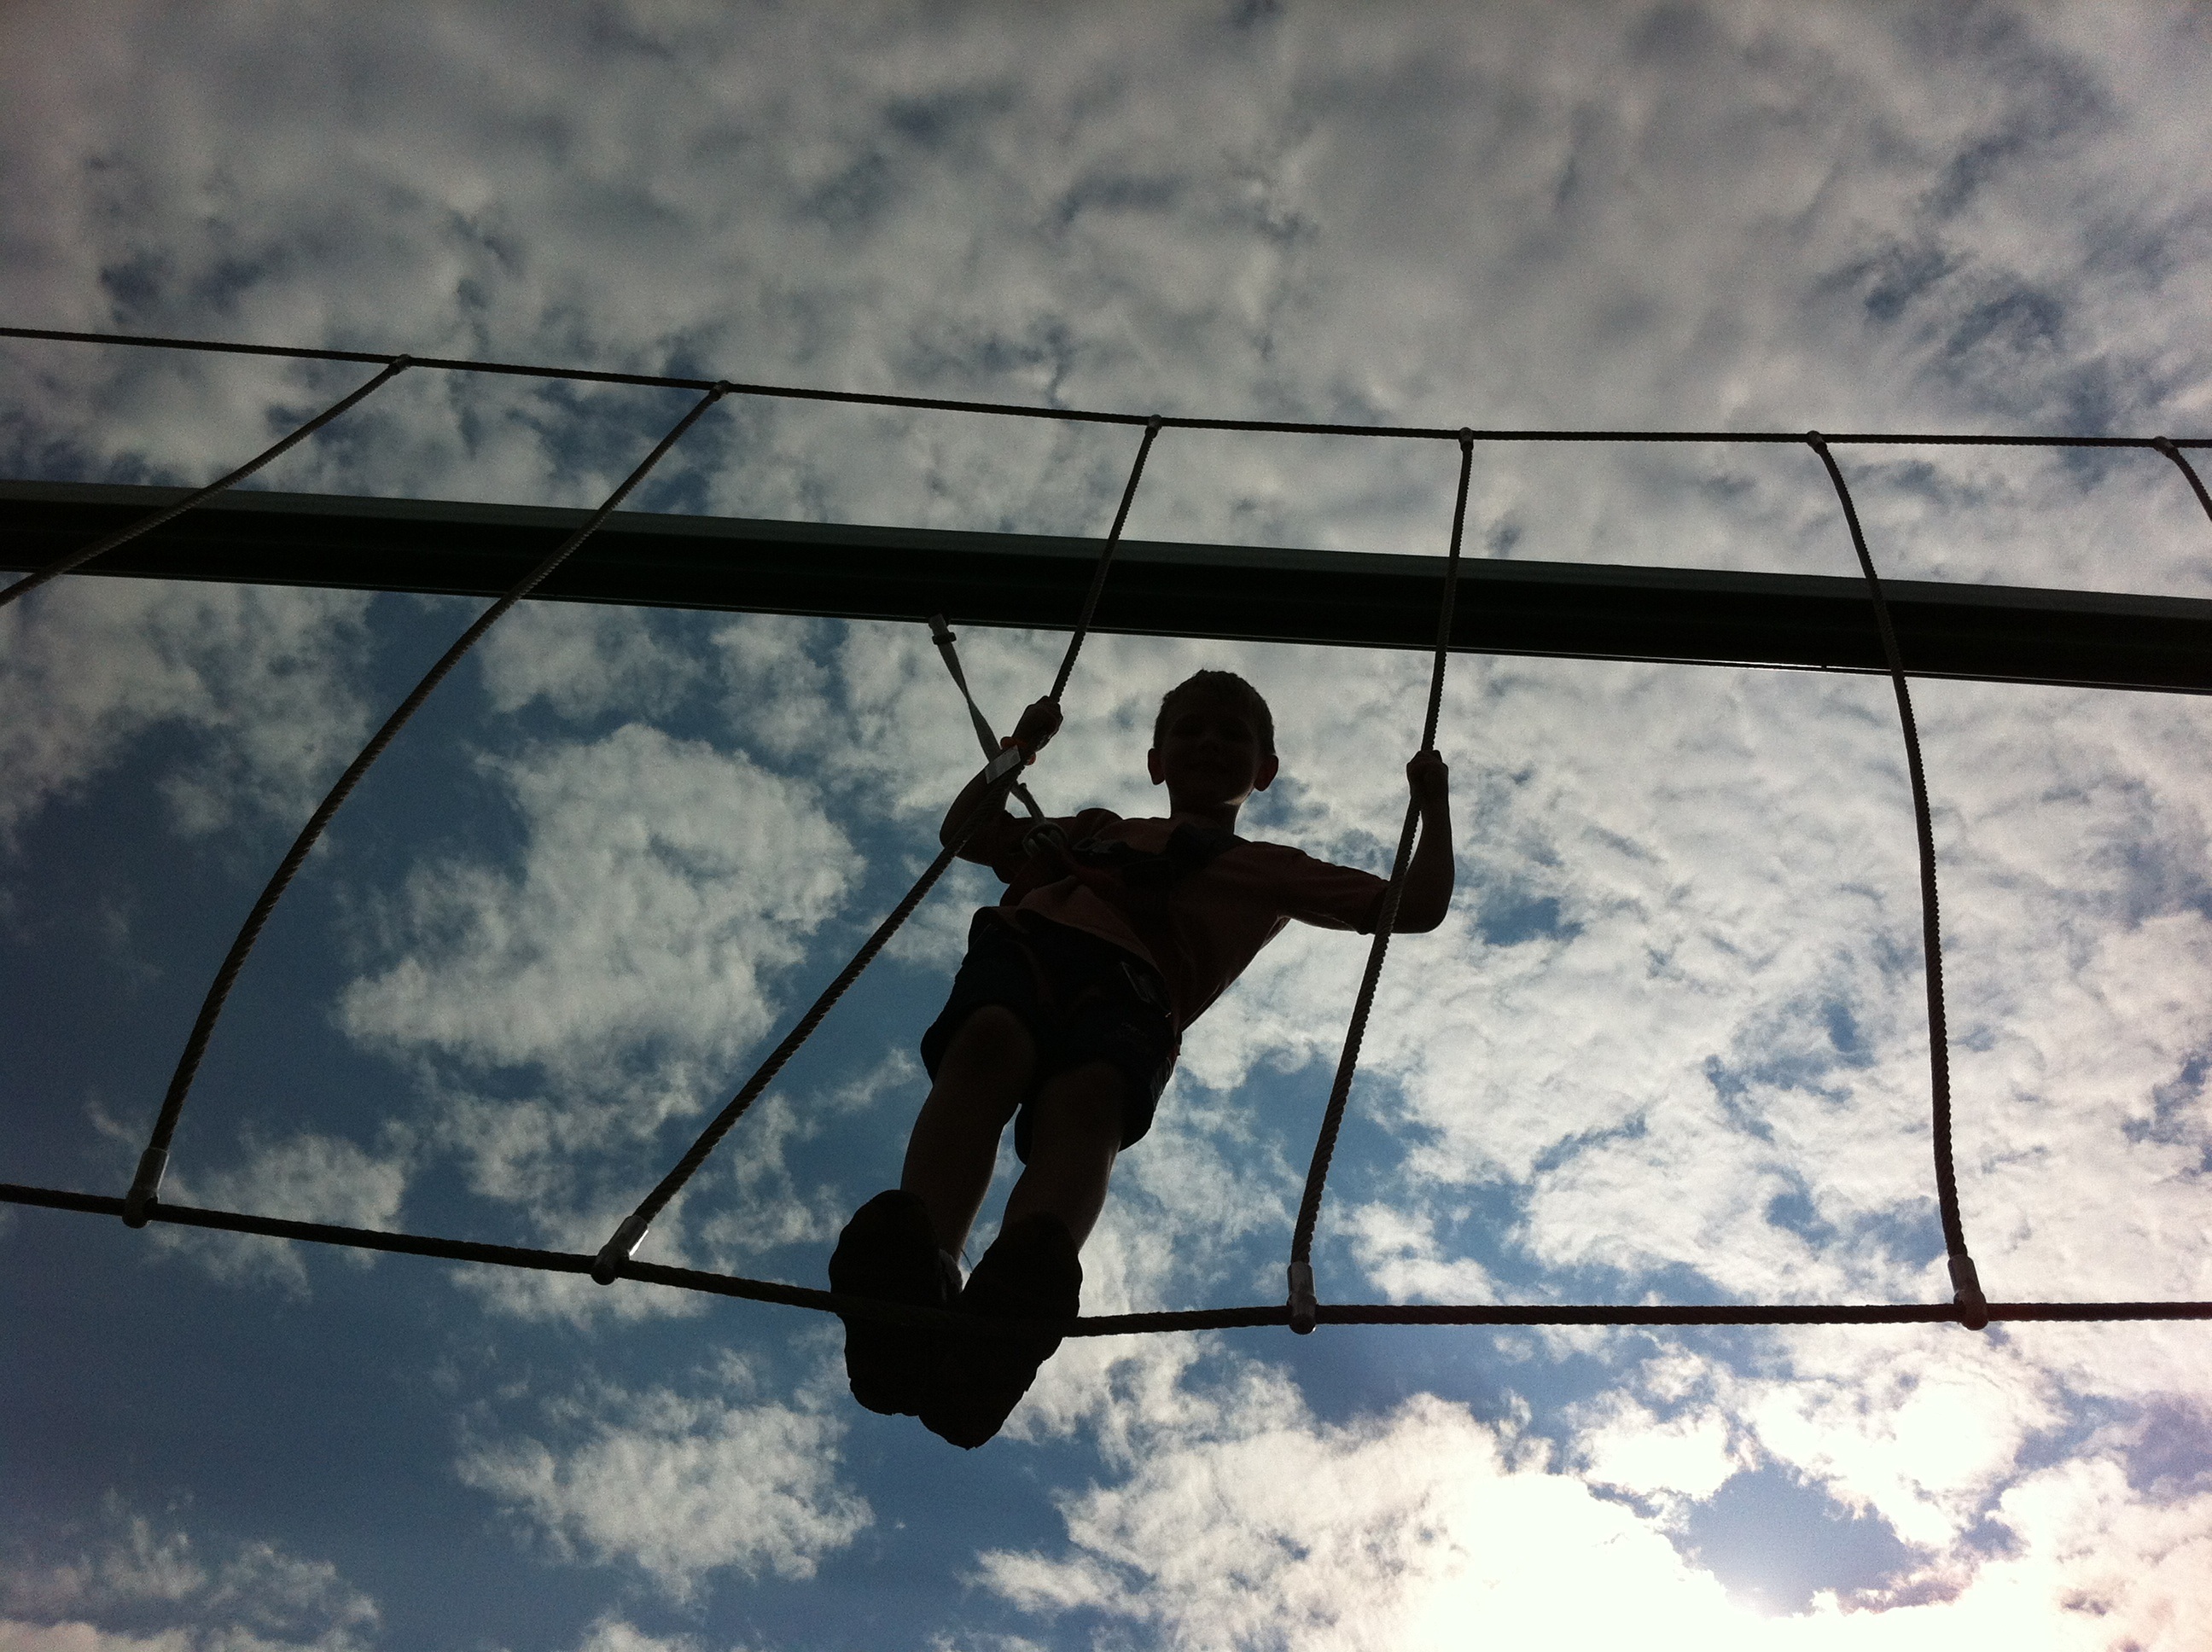
person, cloud, sky, sunlight, boy, mast, child, blue, playing, electricity, clouds, challenge, high sky, atmosphere of earth, sky bridge